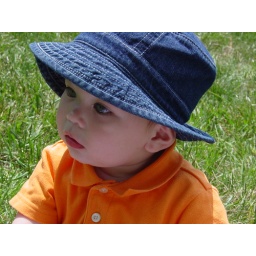
Love the bright orange top against the green grass.